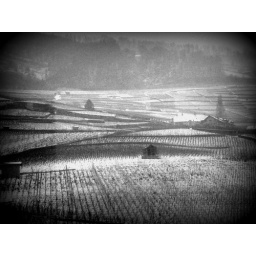
snowing hard - pic through a dirty train window. (ed in Picnik)